Carpet

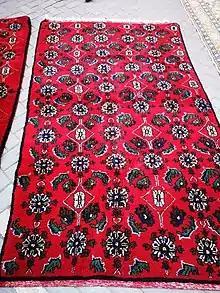
Woolen Turkish carpet

These include insulating a person's feet from cold tile or concrete floors, making a room more comfortable for sitting (e.g., when playing with children or as a prayer rug), reducing sound from walking (particularly in apartment buildings), and adding decoration or color to a room. Carpets can be made in any colour by using differently dyed fibres. Carpets can be decorated with many different patterns and motifs. Today, a wide range of carpets and rugs are available at various price and quality levels, from inexpensive, mass-produced synthetic carpets used in commercial buildings to costly hand-knotted wool rugs found in private residences.